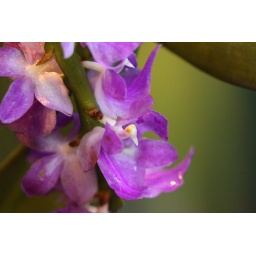
Aerides multiflora blooms, more pictures of flora and fauna in my garden today.